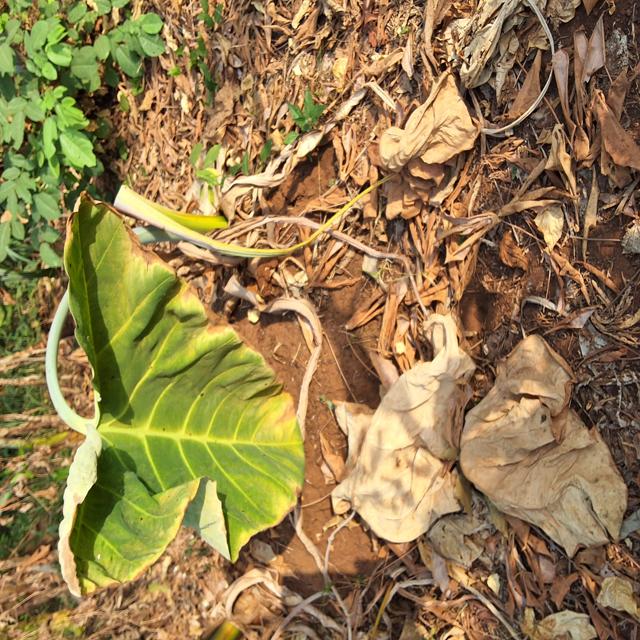
Label: Early_Blight